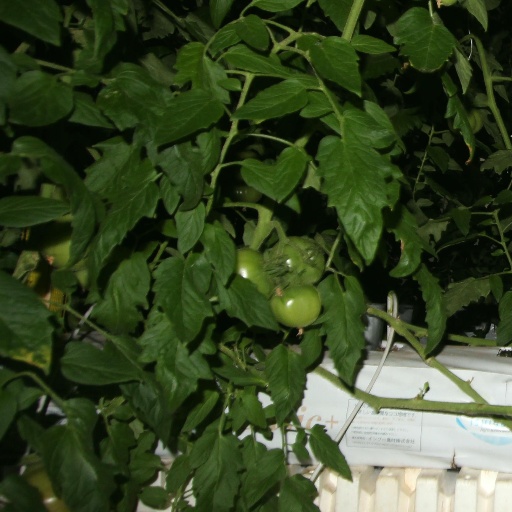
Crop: tomato